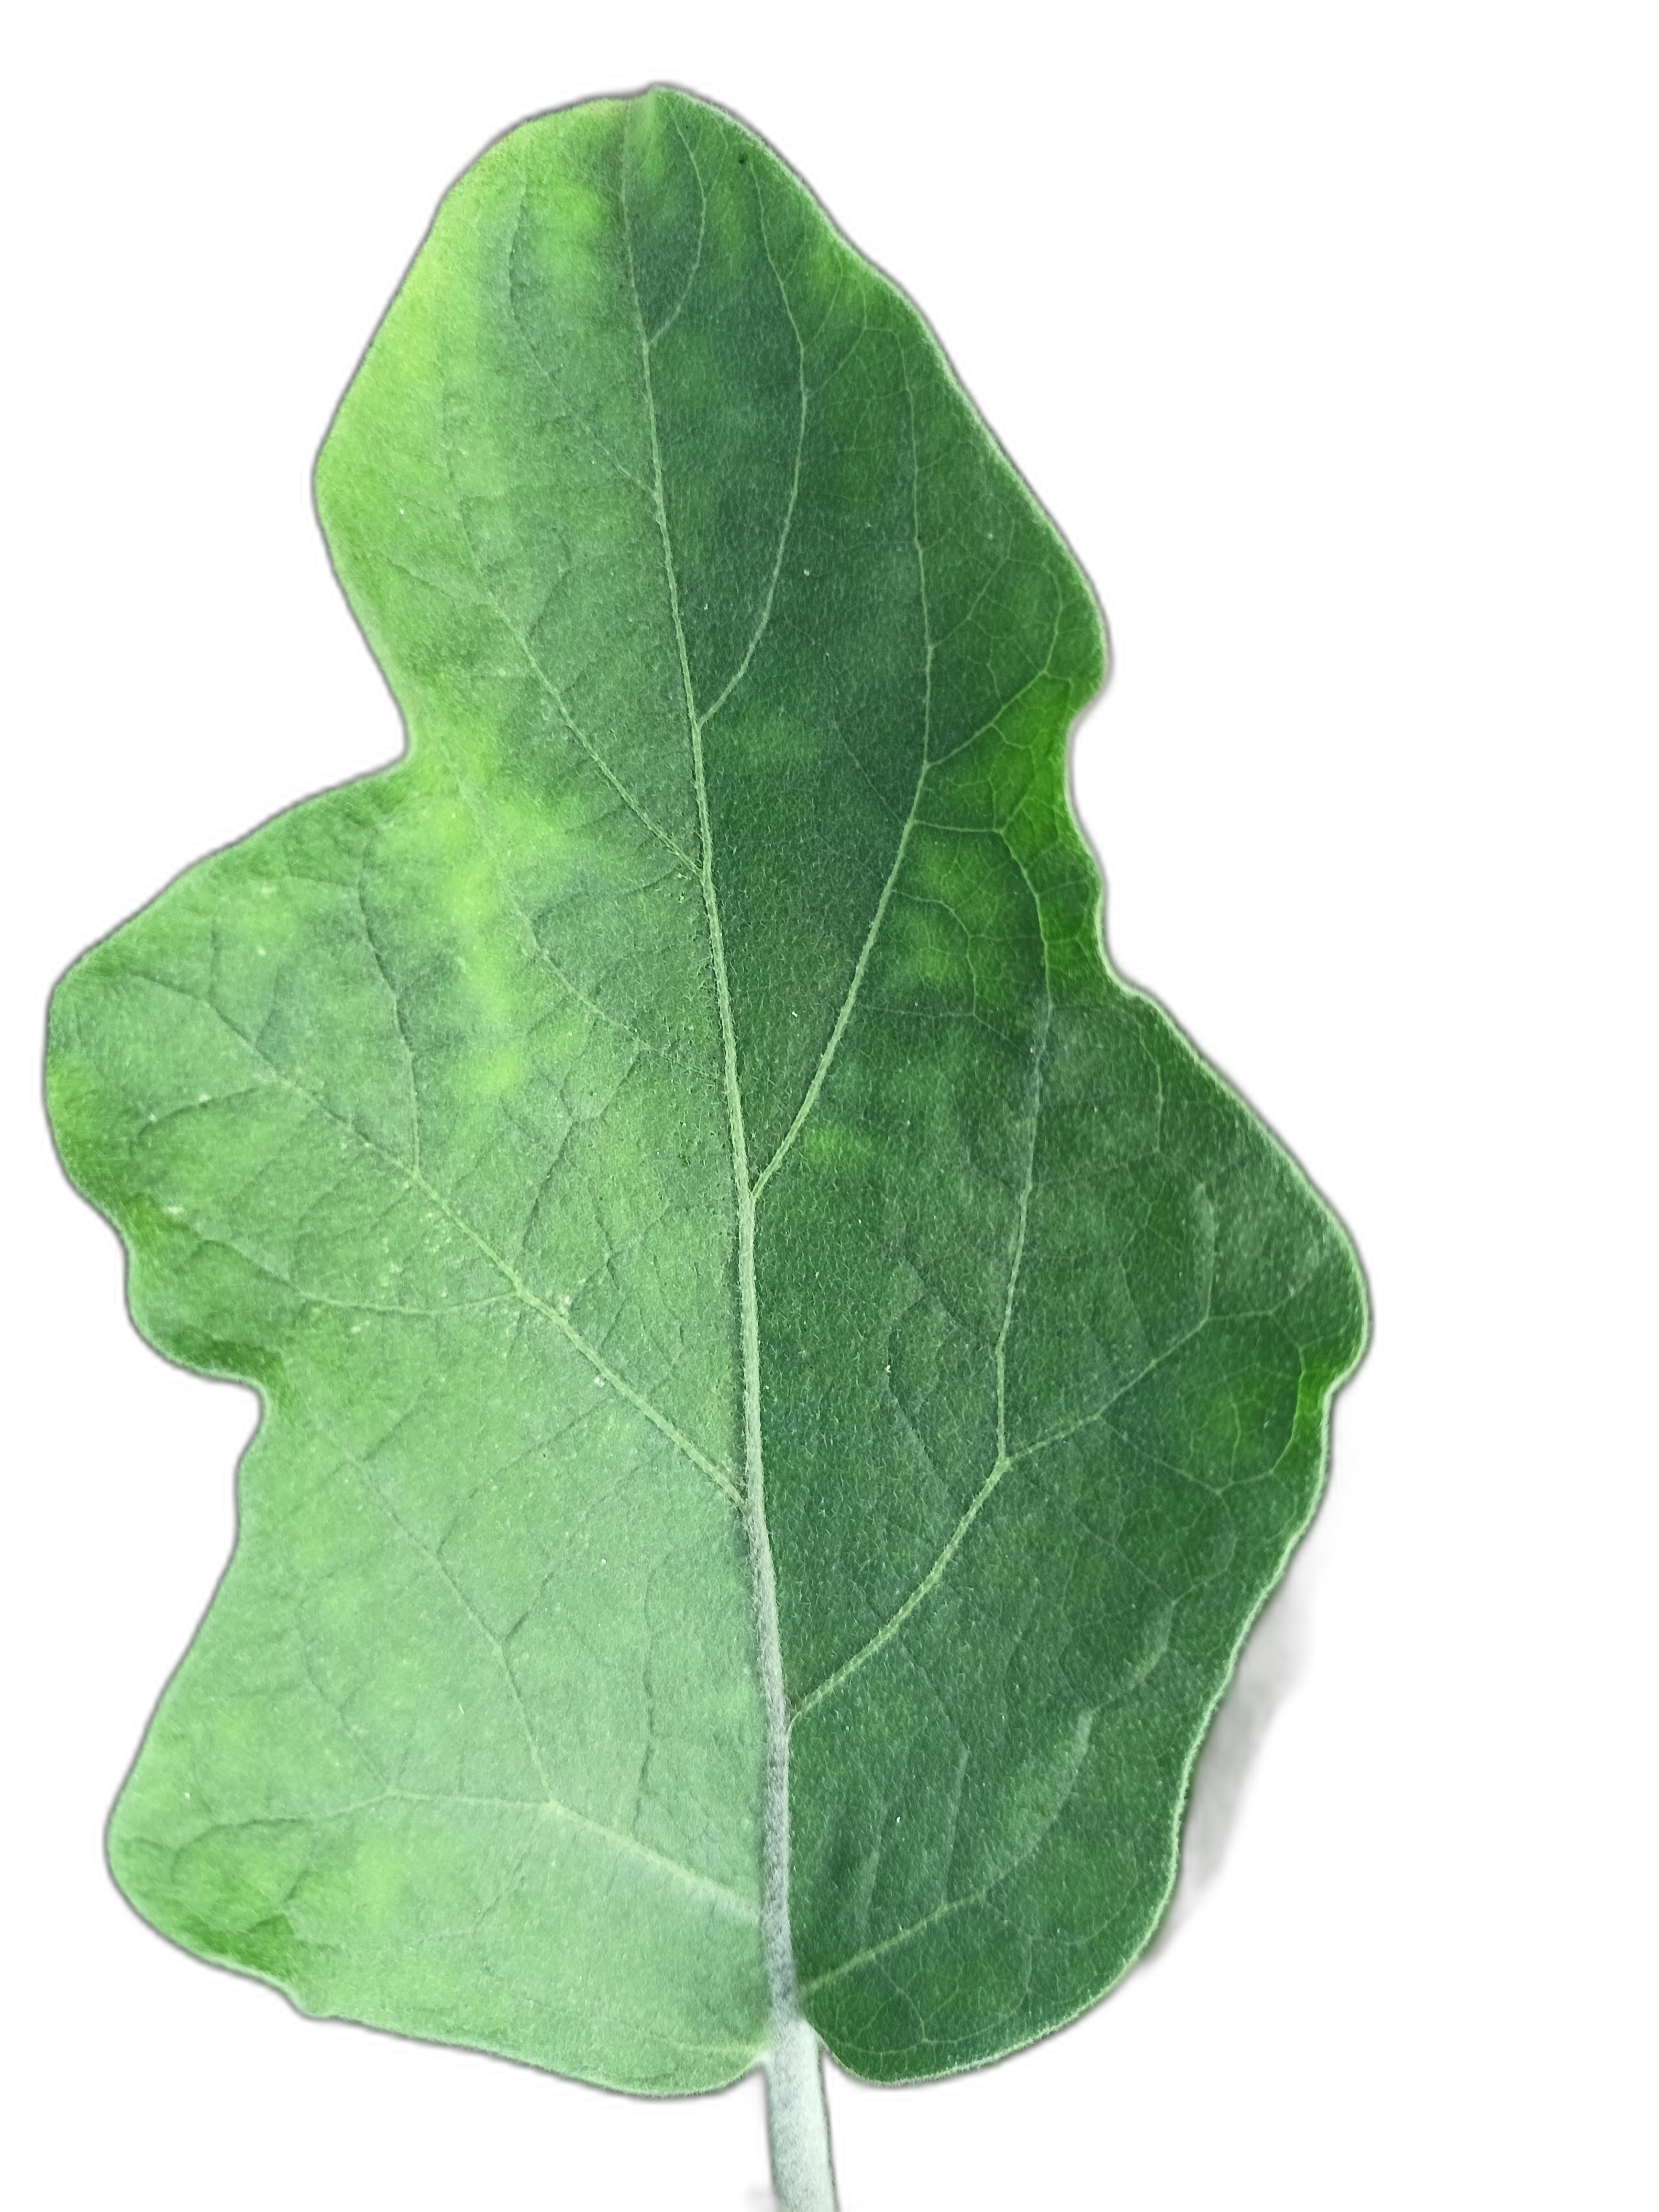
Label: Healthy Leaf